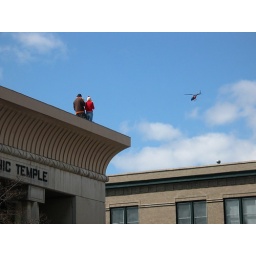
Couple on top of the Masonic Temple building in downtown Lawrence. Best seats for a birds eye view of the Jayhawks.